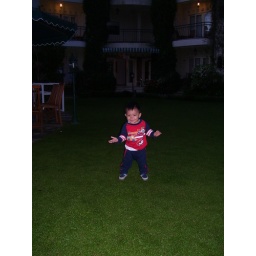
Arkan practicing to walk all over the green grass field at early light.